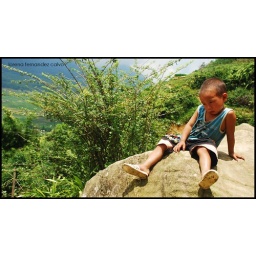
little boy in a rock